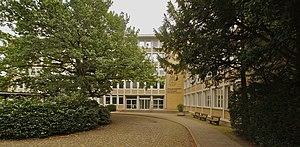
Hambourg (Eppendorf), Allemagne: Administration de l'arrondissement de Hamburg-Nord